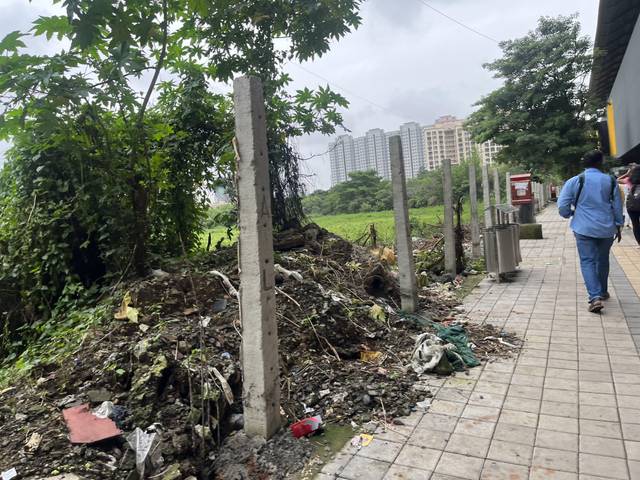
Region: India
Coordinates: 19.173, 72.837